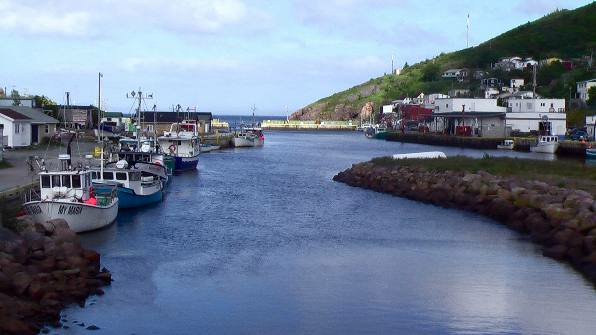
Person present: No